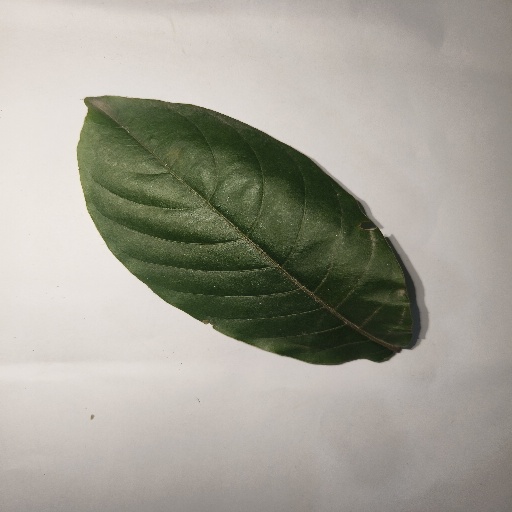
Species: HariTaki
Leaf condition: Shot Hole